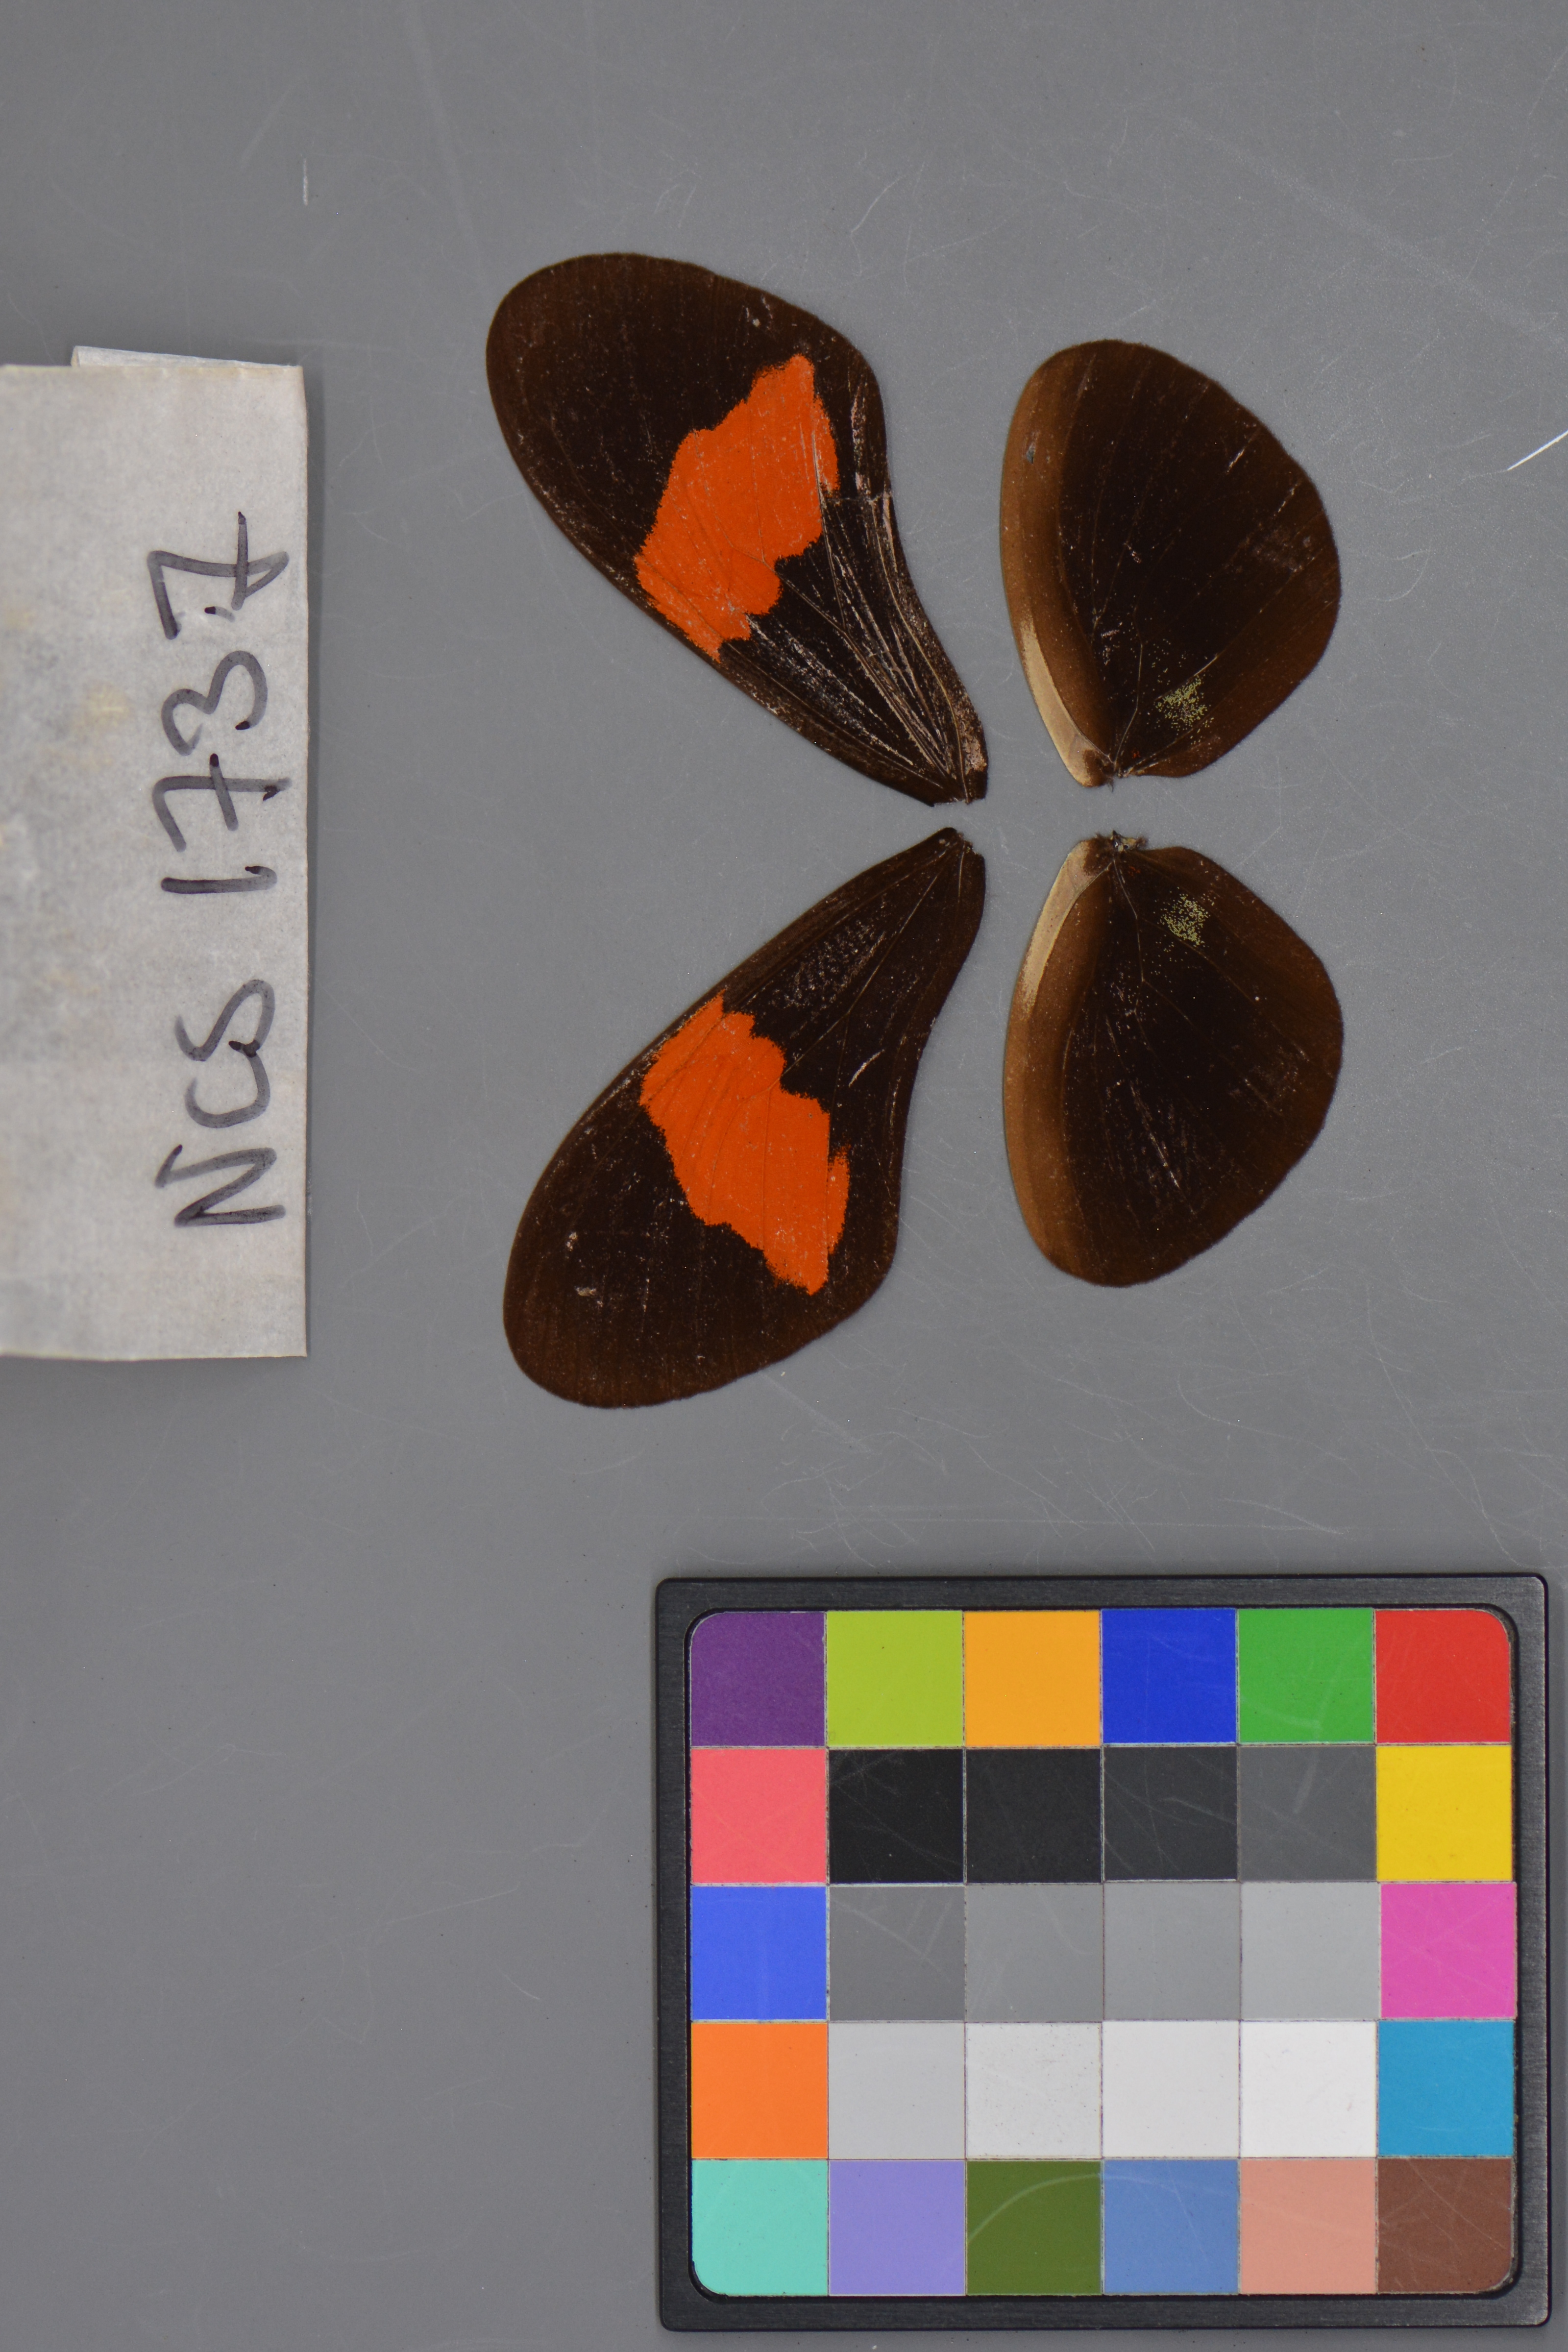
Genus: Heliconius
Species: erato
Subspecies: petiverana
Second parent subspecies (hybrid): hydara
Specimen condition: dorsal